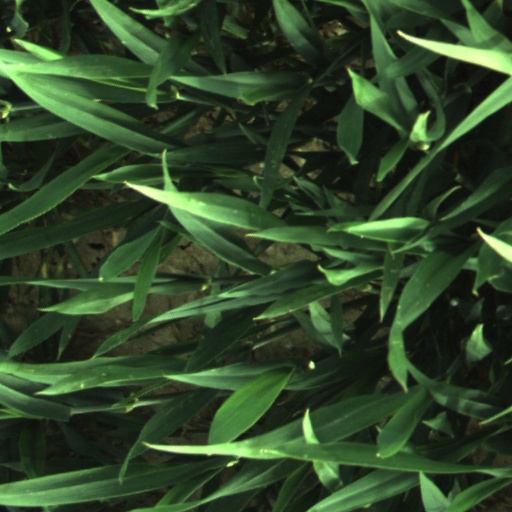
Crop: wheat